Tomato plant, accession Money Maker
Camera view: vertical (180 deg); turntable rotation: 240 degrees
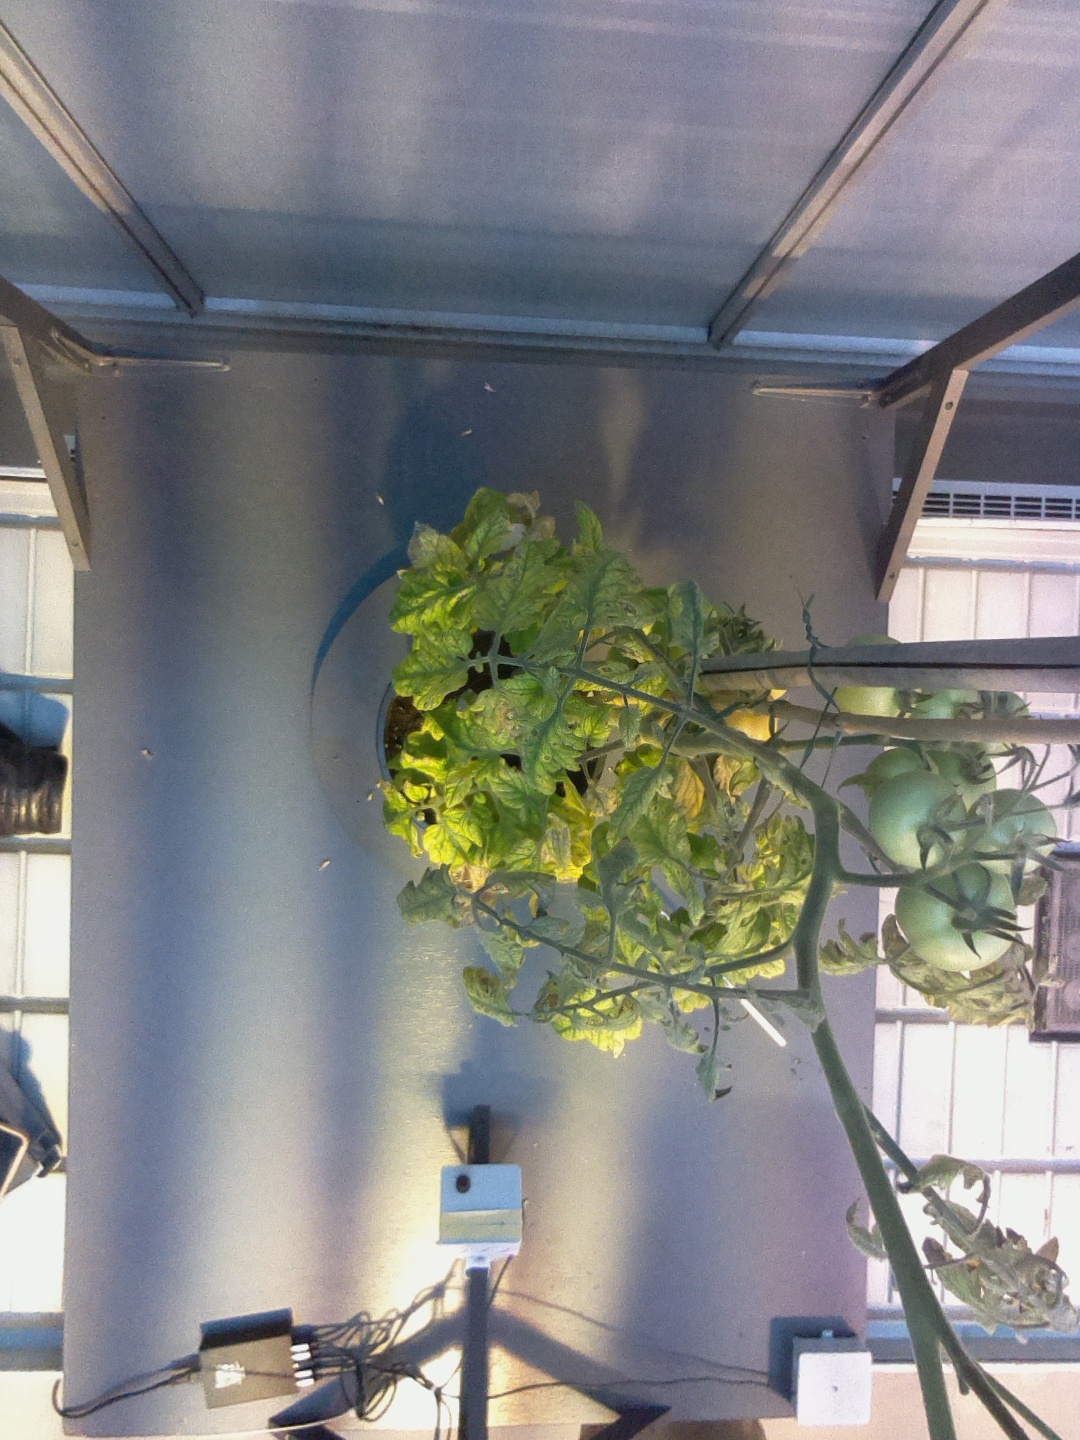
BBCH growth stage 80: fruits start showing typical ripe color (orange -> red)